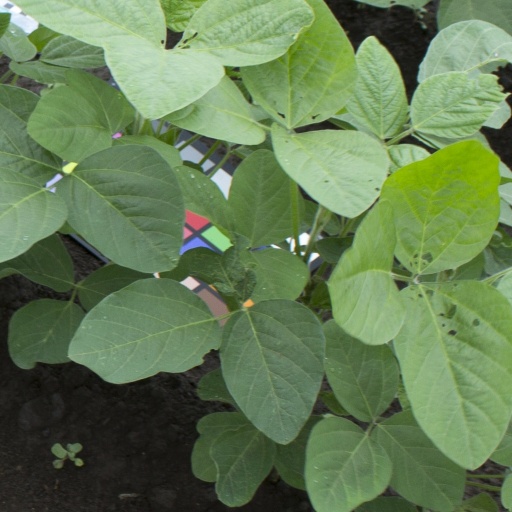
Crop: soybean